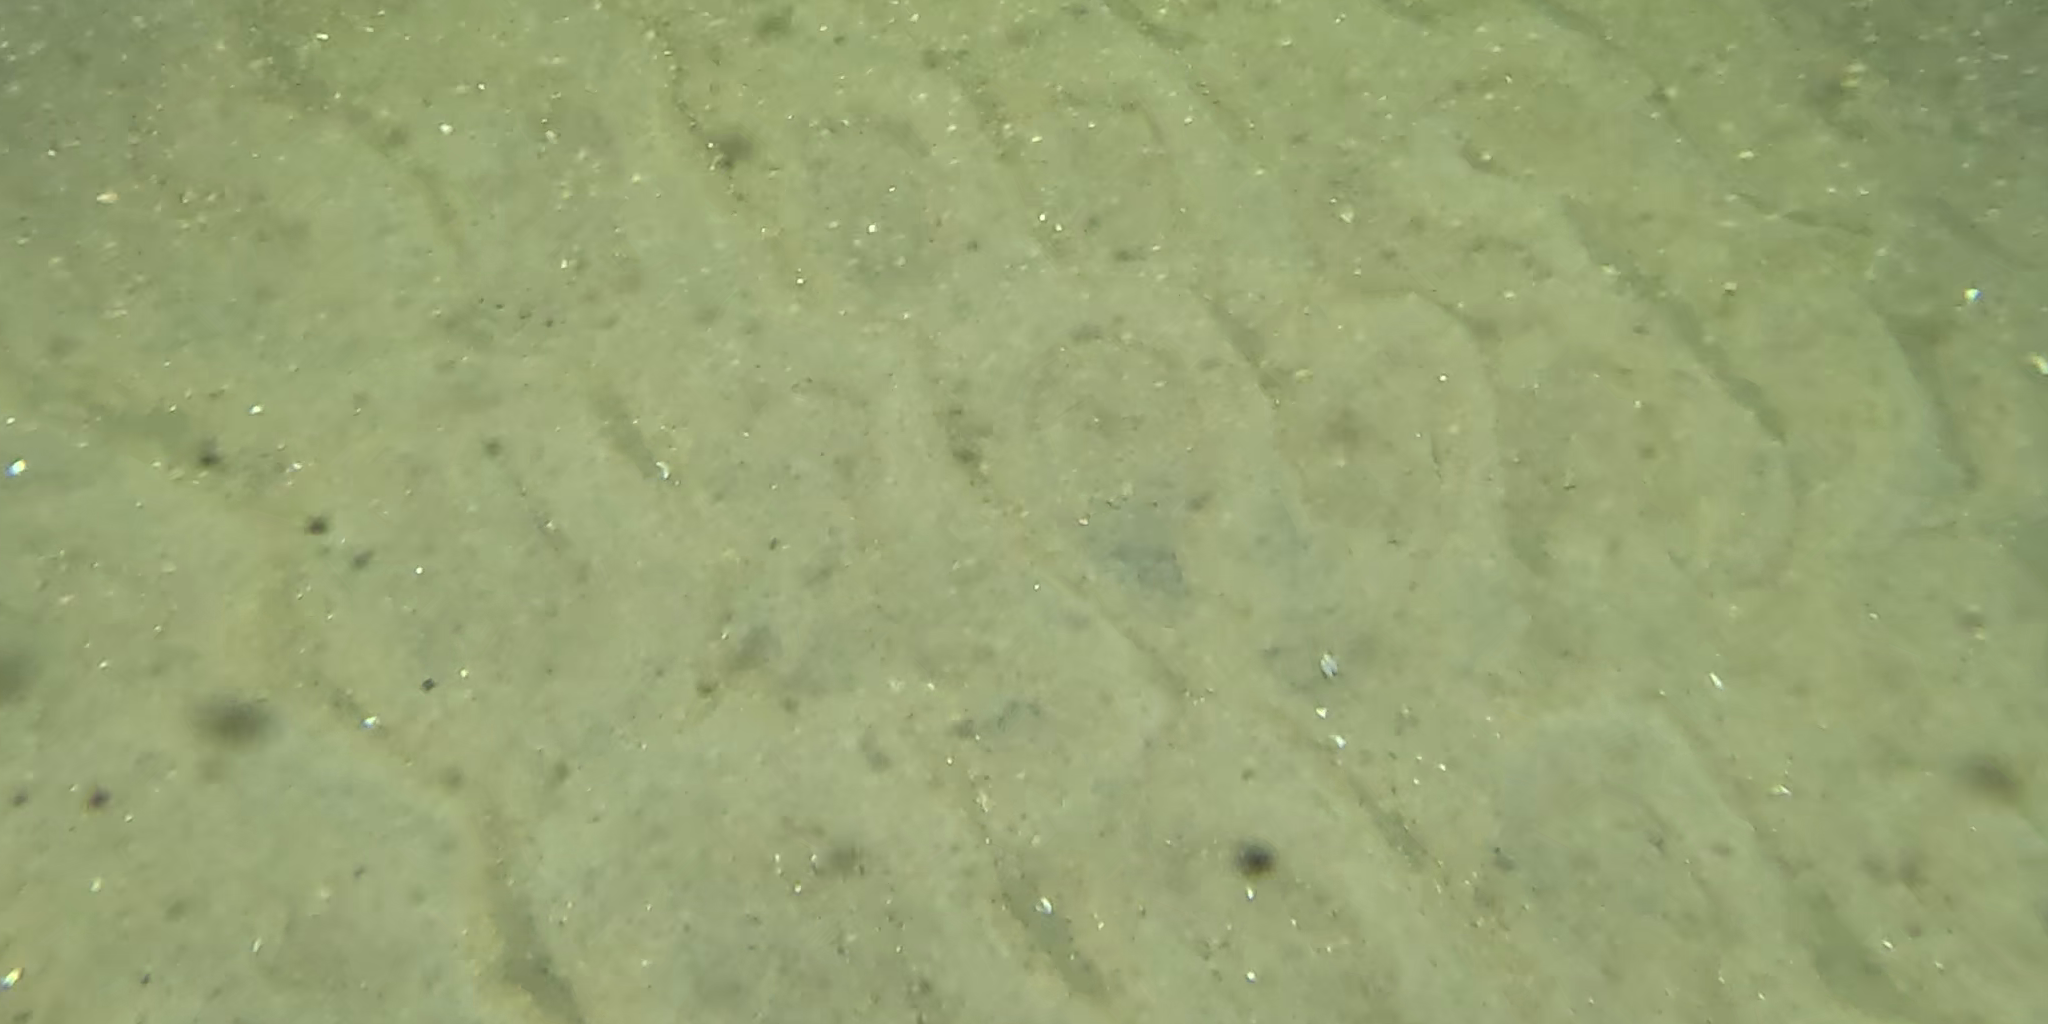
Seabed habitat: sand